Kuhli loach

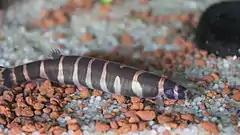

Cobitidae, the family to which the kuhli loach falls under, has 19 genera. Many of the other true loaches in this family have a similar body structure as the kuhli loach- slender and elongated. Particularly, the "Pangio" (which used to be the Acanthophthalmus) genus has understudied diversity within it and can be formed into three different groups: "anguillaris", "kuhlii-oblonga", and "shelfordii." These groups combined result in around 30 species, but further analysis could reveal additional species within "Pangio". This usually results in species that are hard to distinguish from one another. The most common mistake is between "Pangio kuhlii" and "Pangio semicincta" as they are often sold under the same common title of ‘kuhli loach.’ There is not enough sampling of the elusive "Pangio kuhlii" to confidently separate the two, and are often used conversely. Another species similar to "Pangio kuhlii" is "Pangio myersi", the Giant kuhli loach, which can be found in Thailand and has a much similar, yet larger, structure. Overall, the term "kuhli loach" captures many mislabeled species (especially in the pet trade) and they can be nearly impossible to distinguish visually.